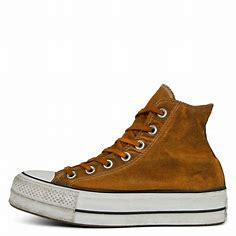
Brand: Converse
Model: Ctas